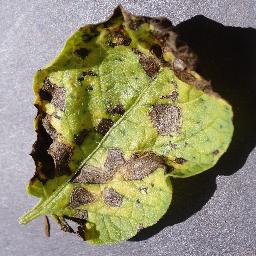
Label: Potato___Early_blight